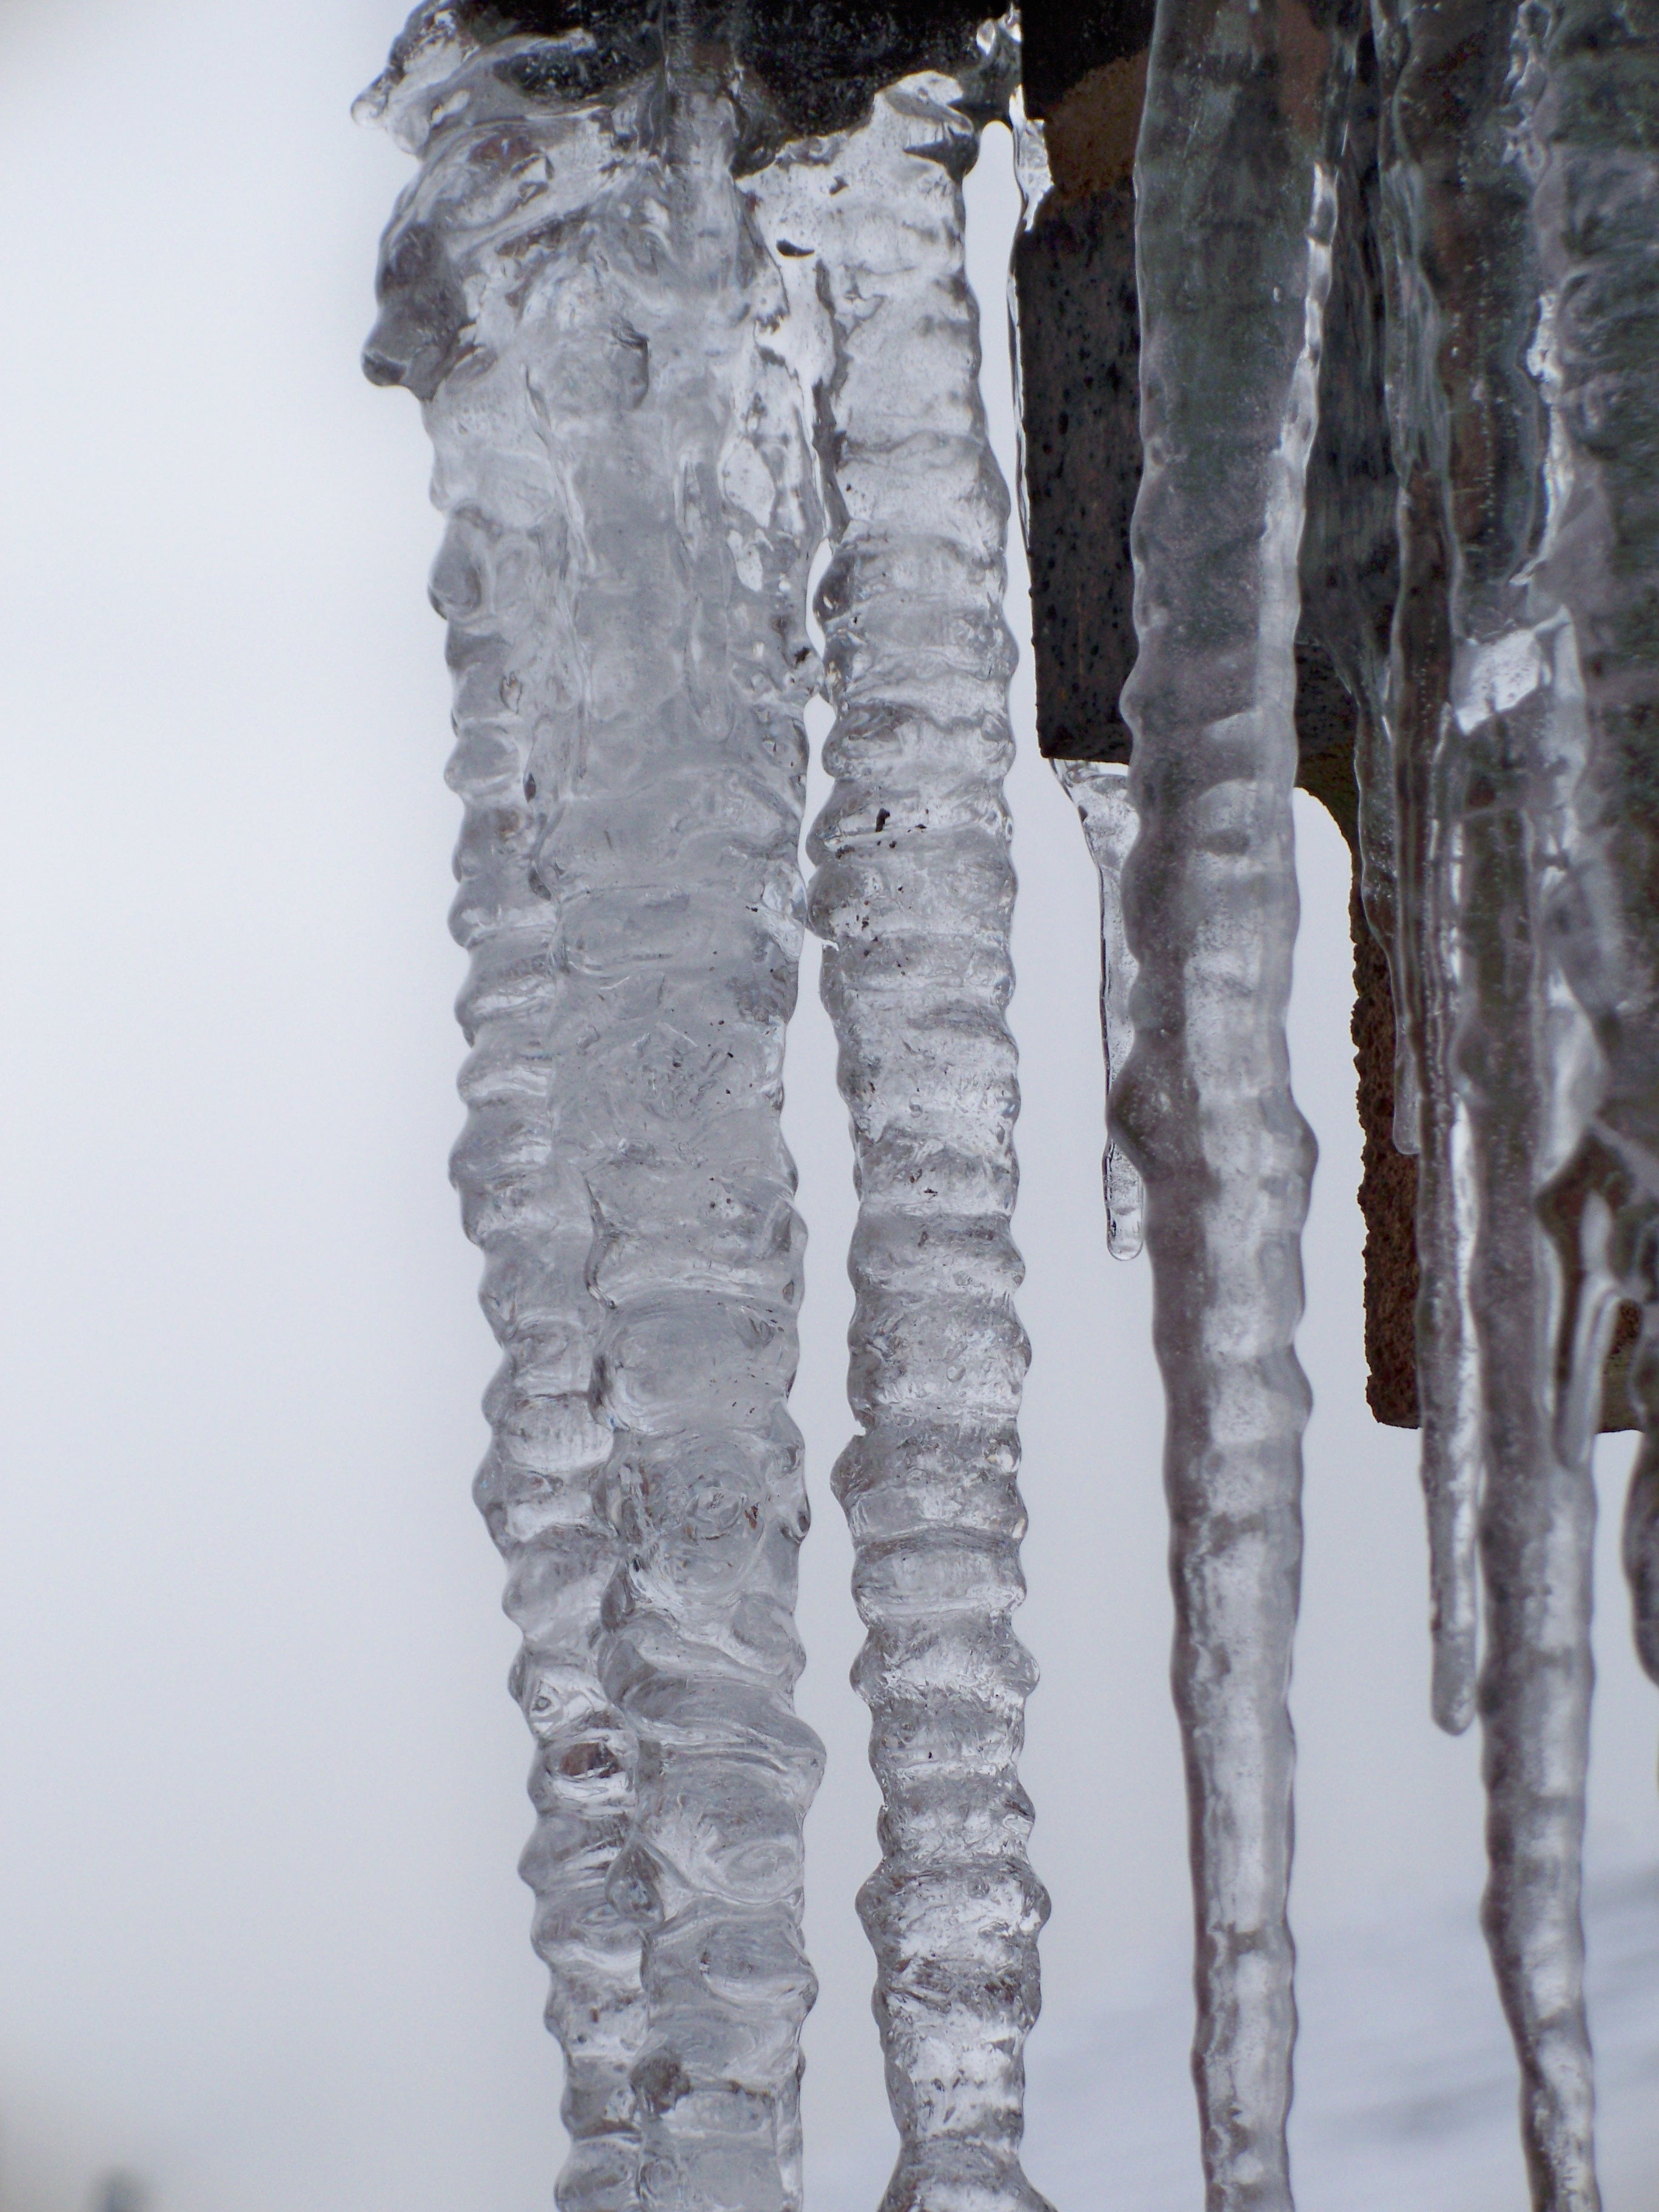
tree, branch, snow, cold, winter, formation, ice, birch, weather, freeze, frozen, season, close up, icicle, icicles, freezing, frozen water